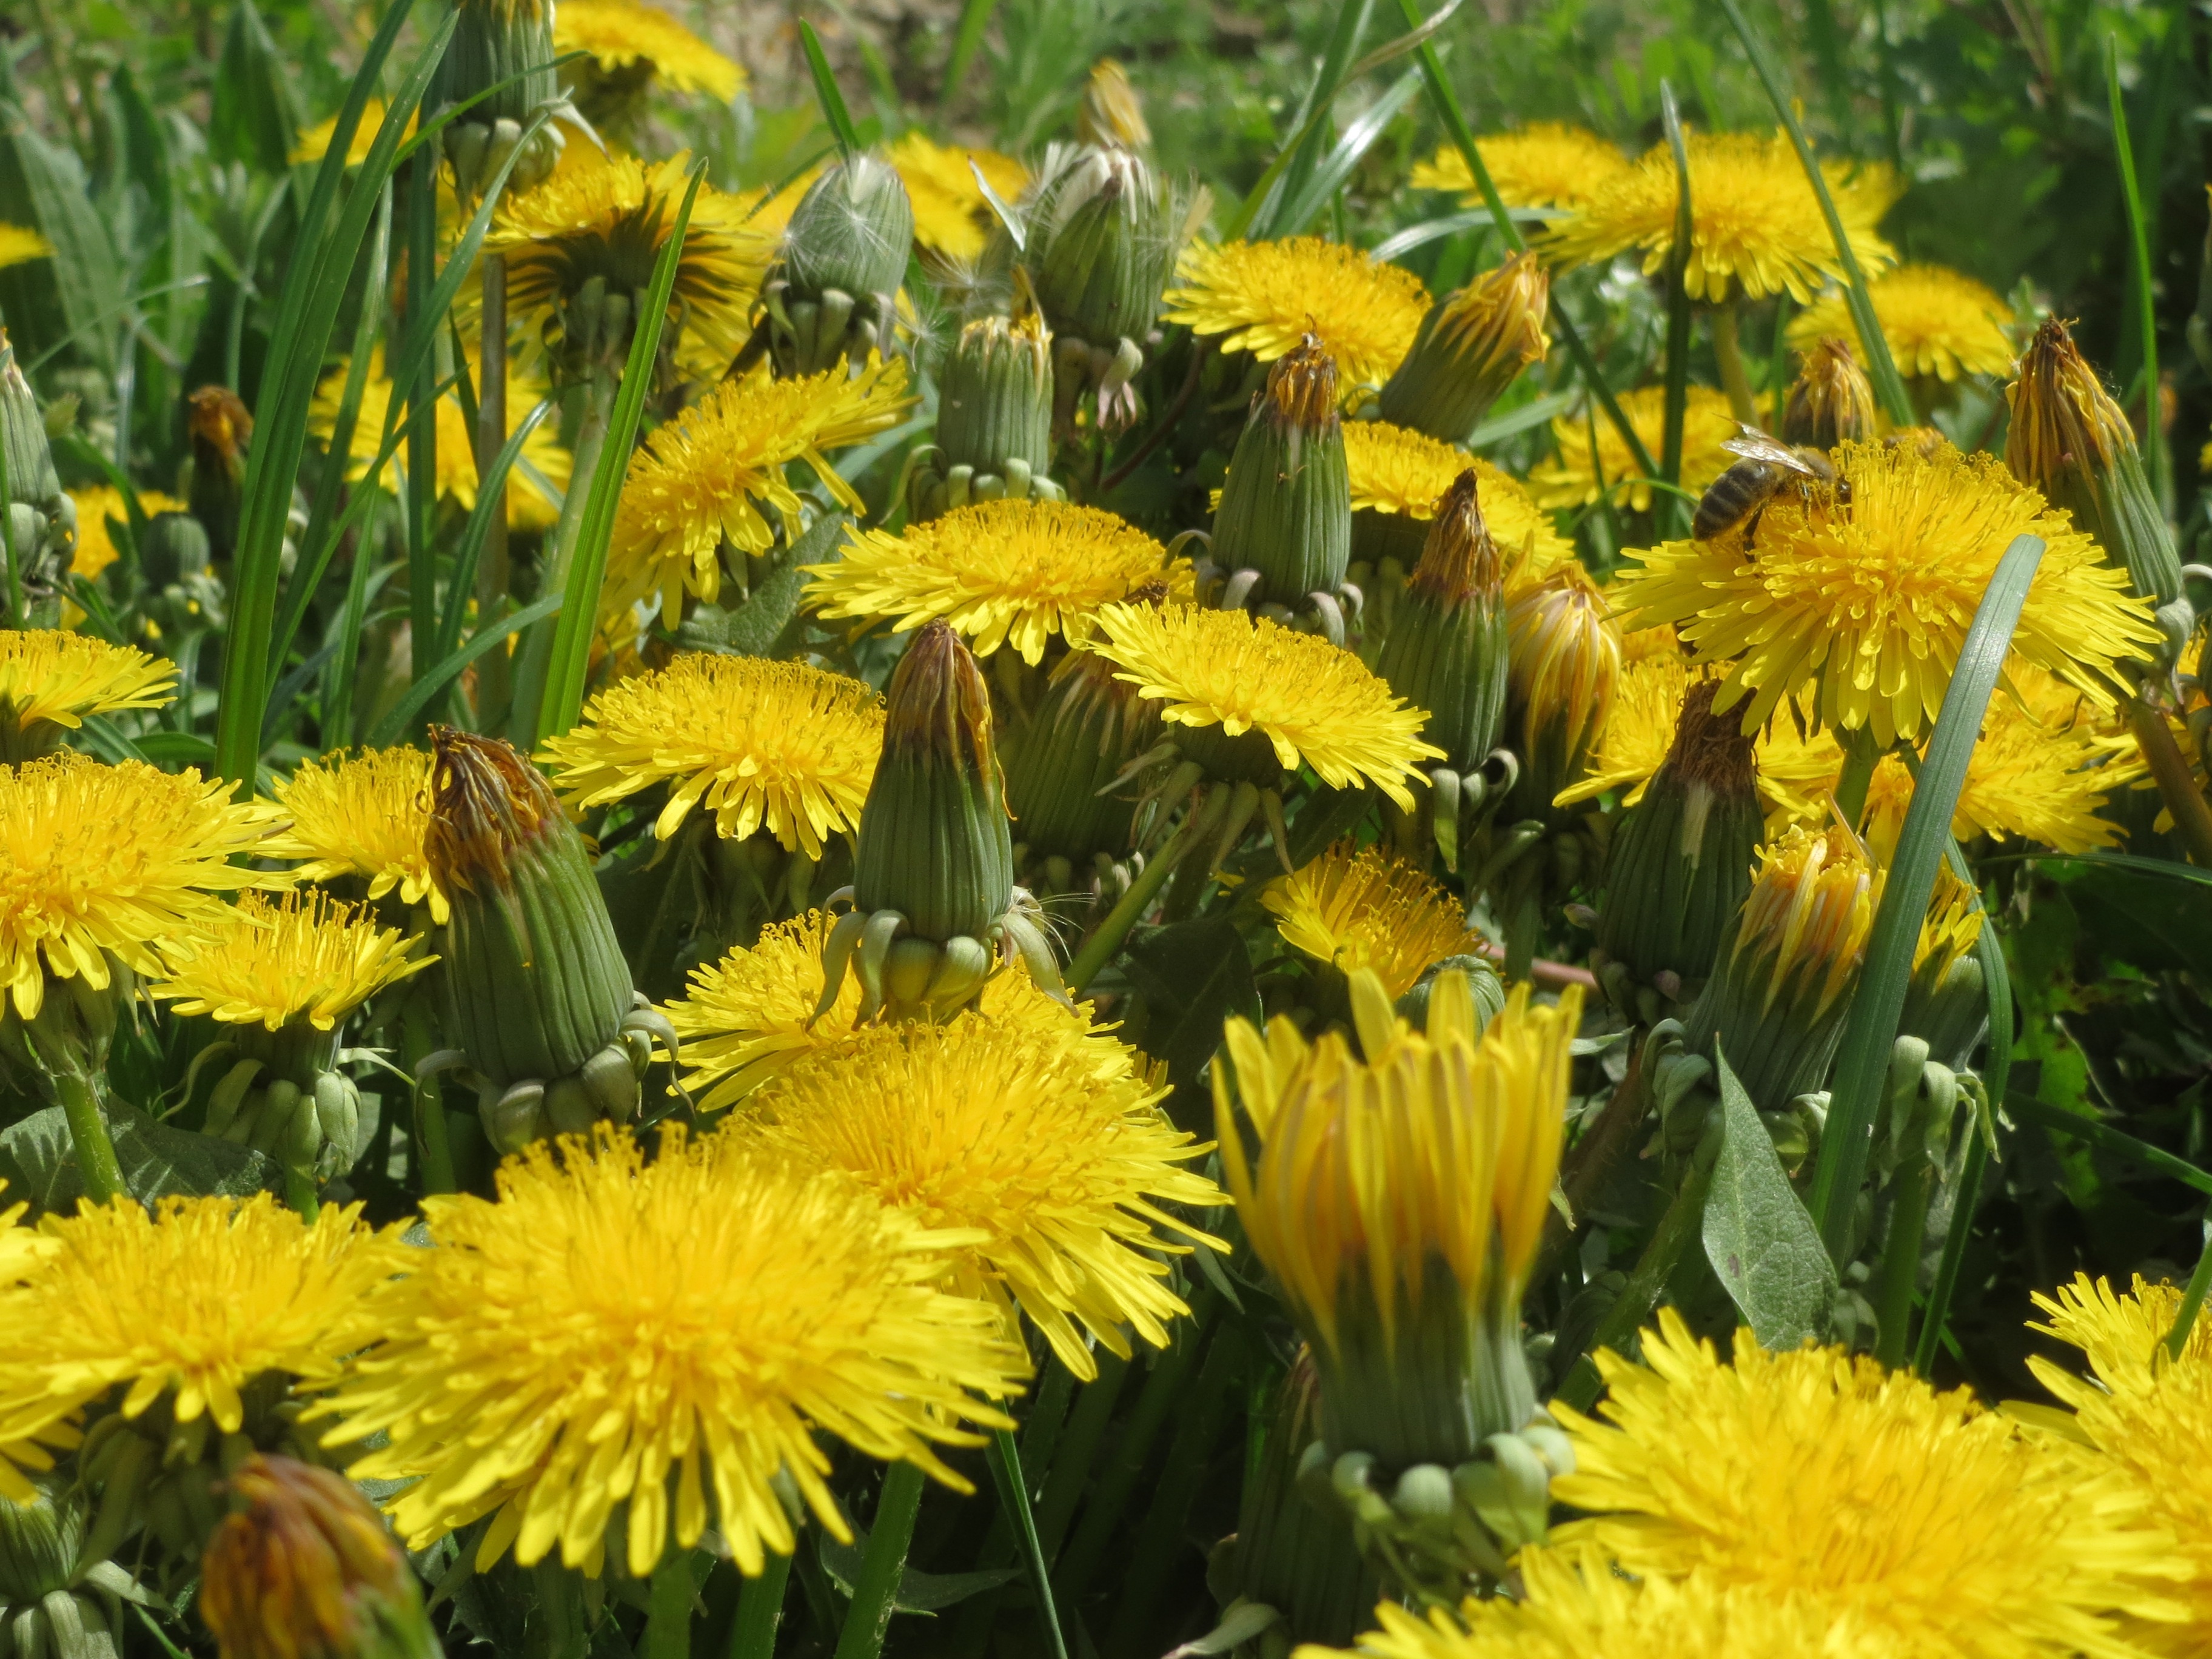
plant, meadow, dandelion, prairie, flower, macro, botany, yellow, flora, wildflower, species, flowering plant, daisy family, taraxacum sect ruderalia, land plant